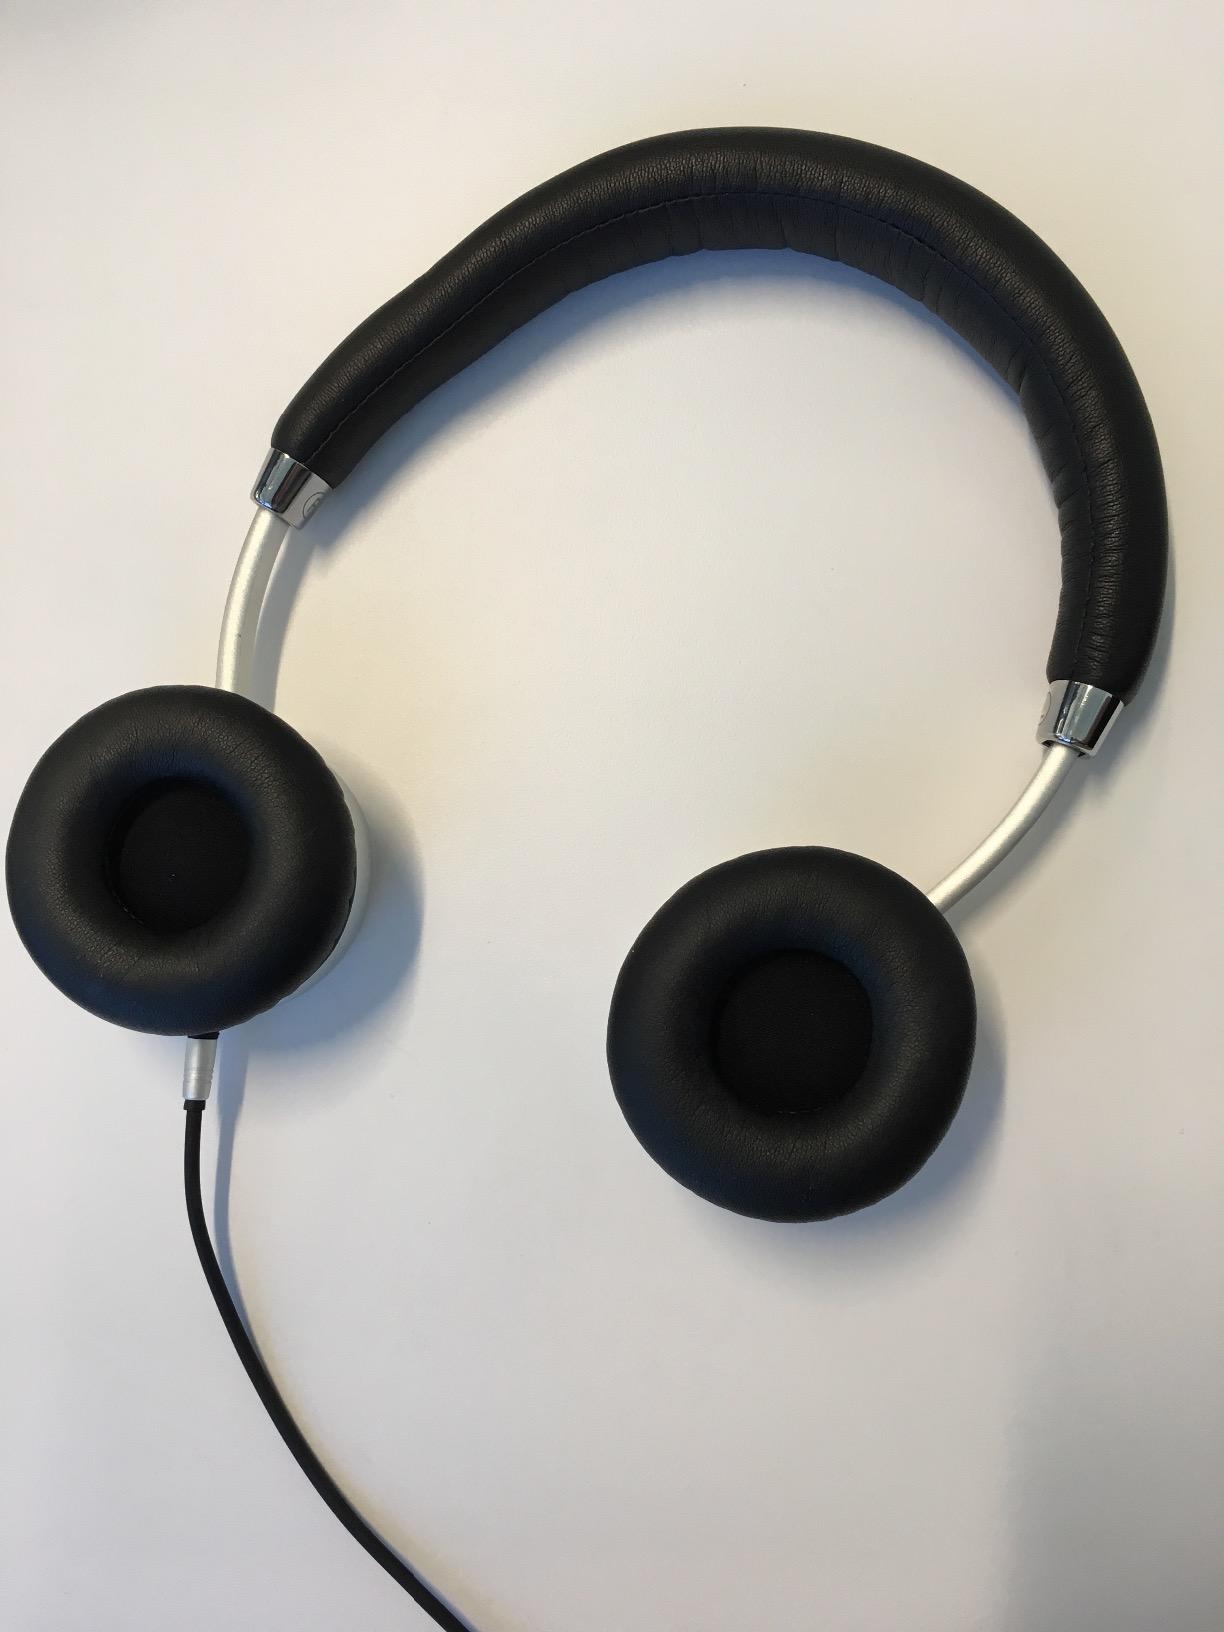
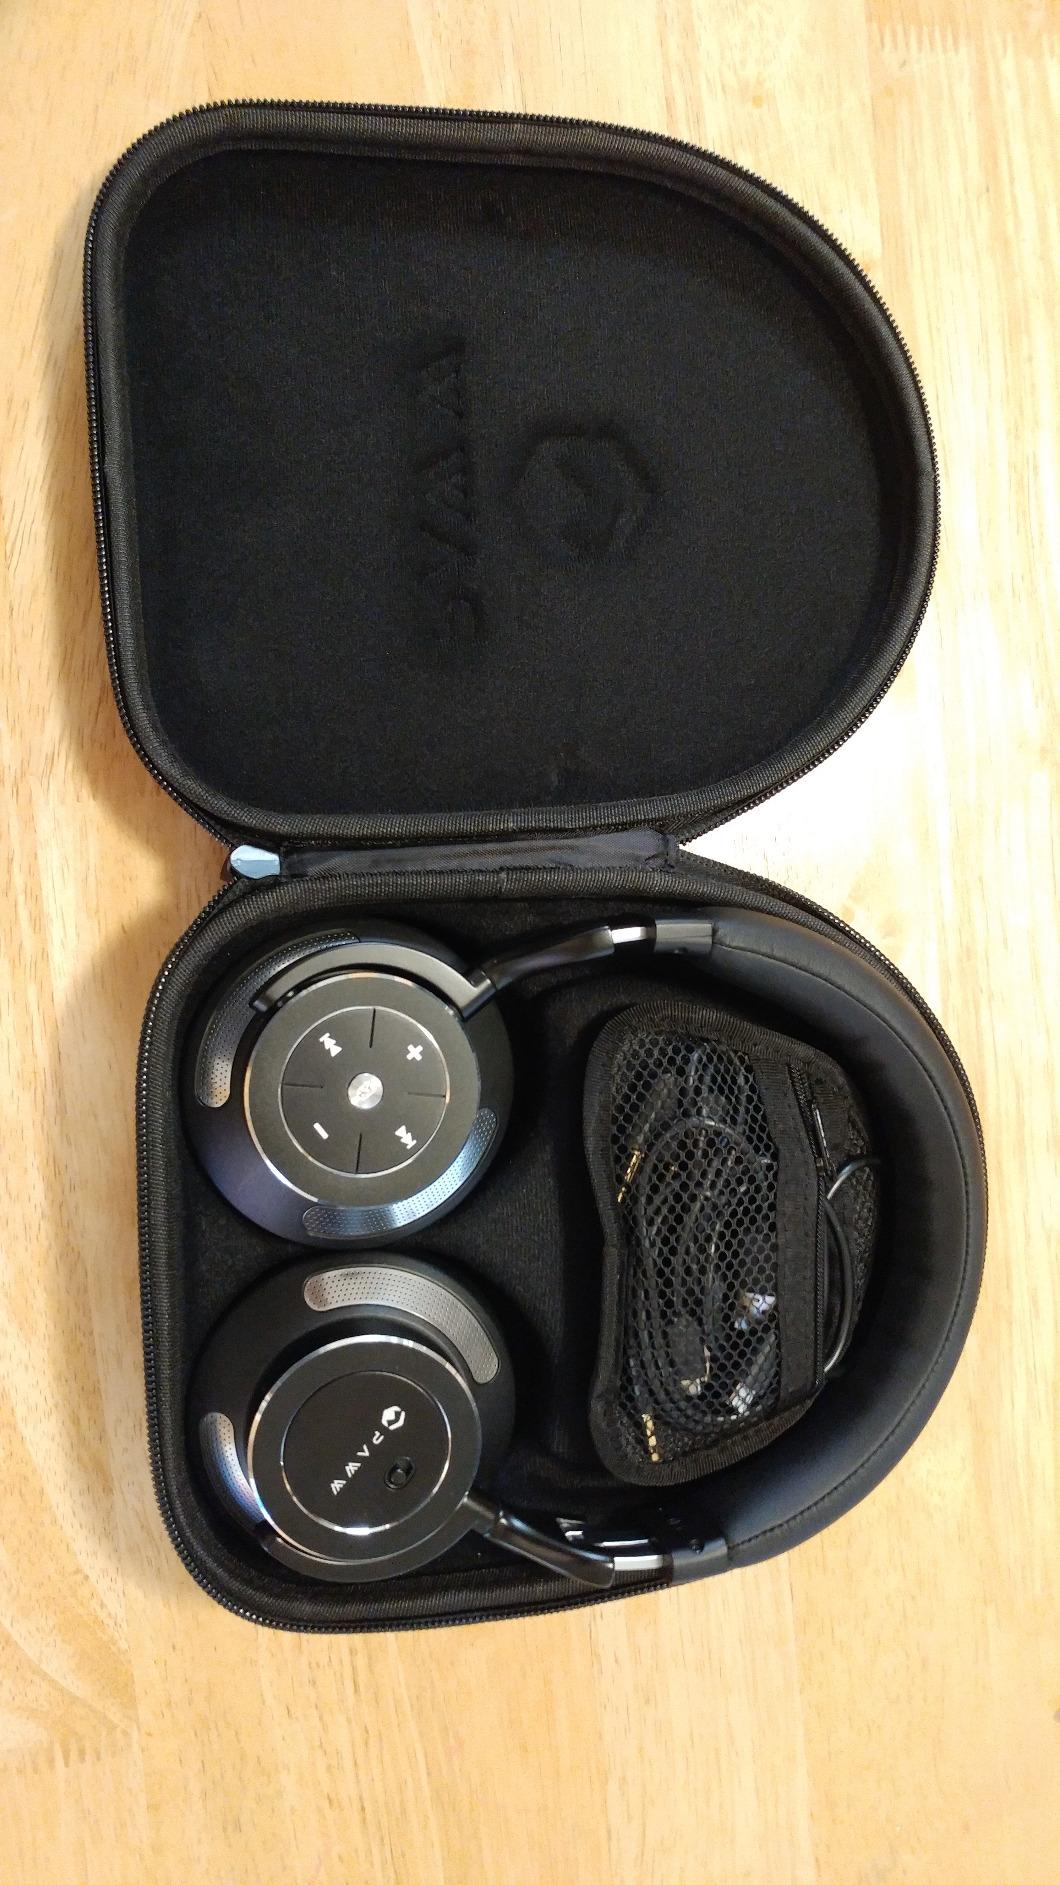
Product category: headphones
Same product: no